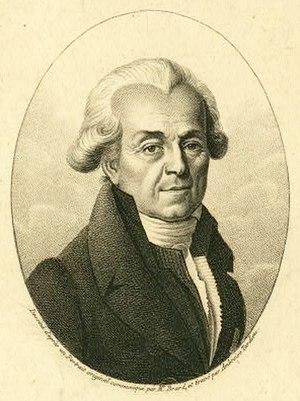
Barthélemy Faujas de Saint-Fond, né le 17 mai 1741 à Montélimar, mort le 18 juillet 1819 à Montélimar, est un géologue et volcanologue français. Il est le fils de Barthélémy Faujas, greffier en l'élection de Montélimar puis notaire, et de Marie Boisset.
Ambroise Tardieu, né le 2 mars 1788 à Paris où il est mort le 17 janvier 1841, est un cartographe et graveur français.
François Arago met en évidence de façon spectaculaire une tache de diffraction claire au centre de l'ombre portée par un corps circulaire opaque, démontrant devant un parterre d’académiciens la justesse de la théorie ondulatoire de Fresnel.
Découverte du platine par Charles Wood.